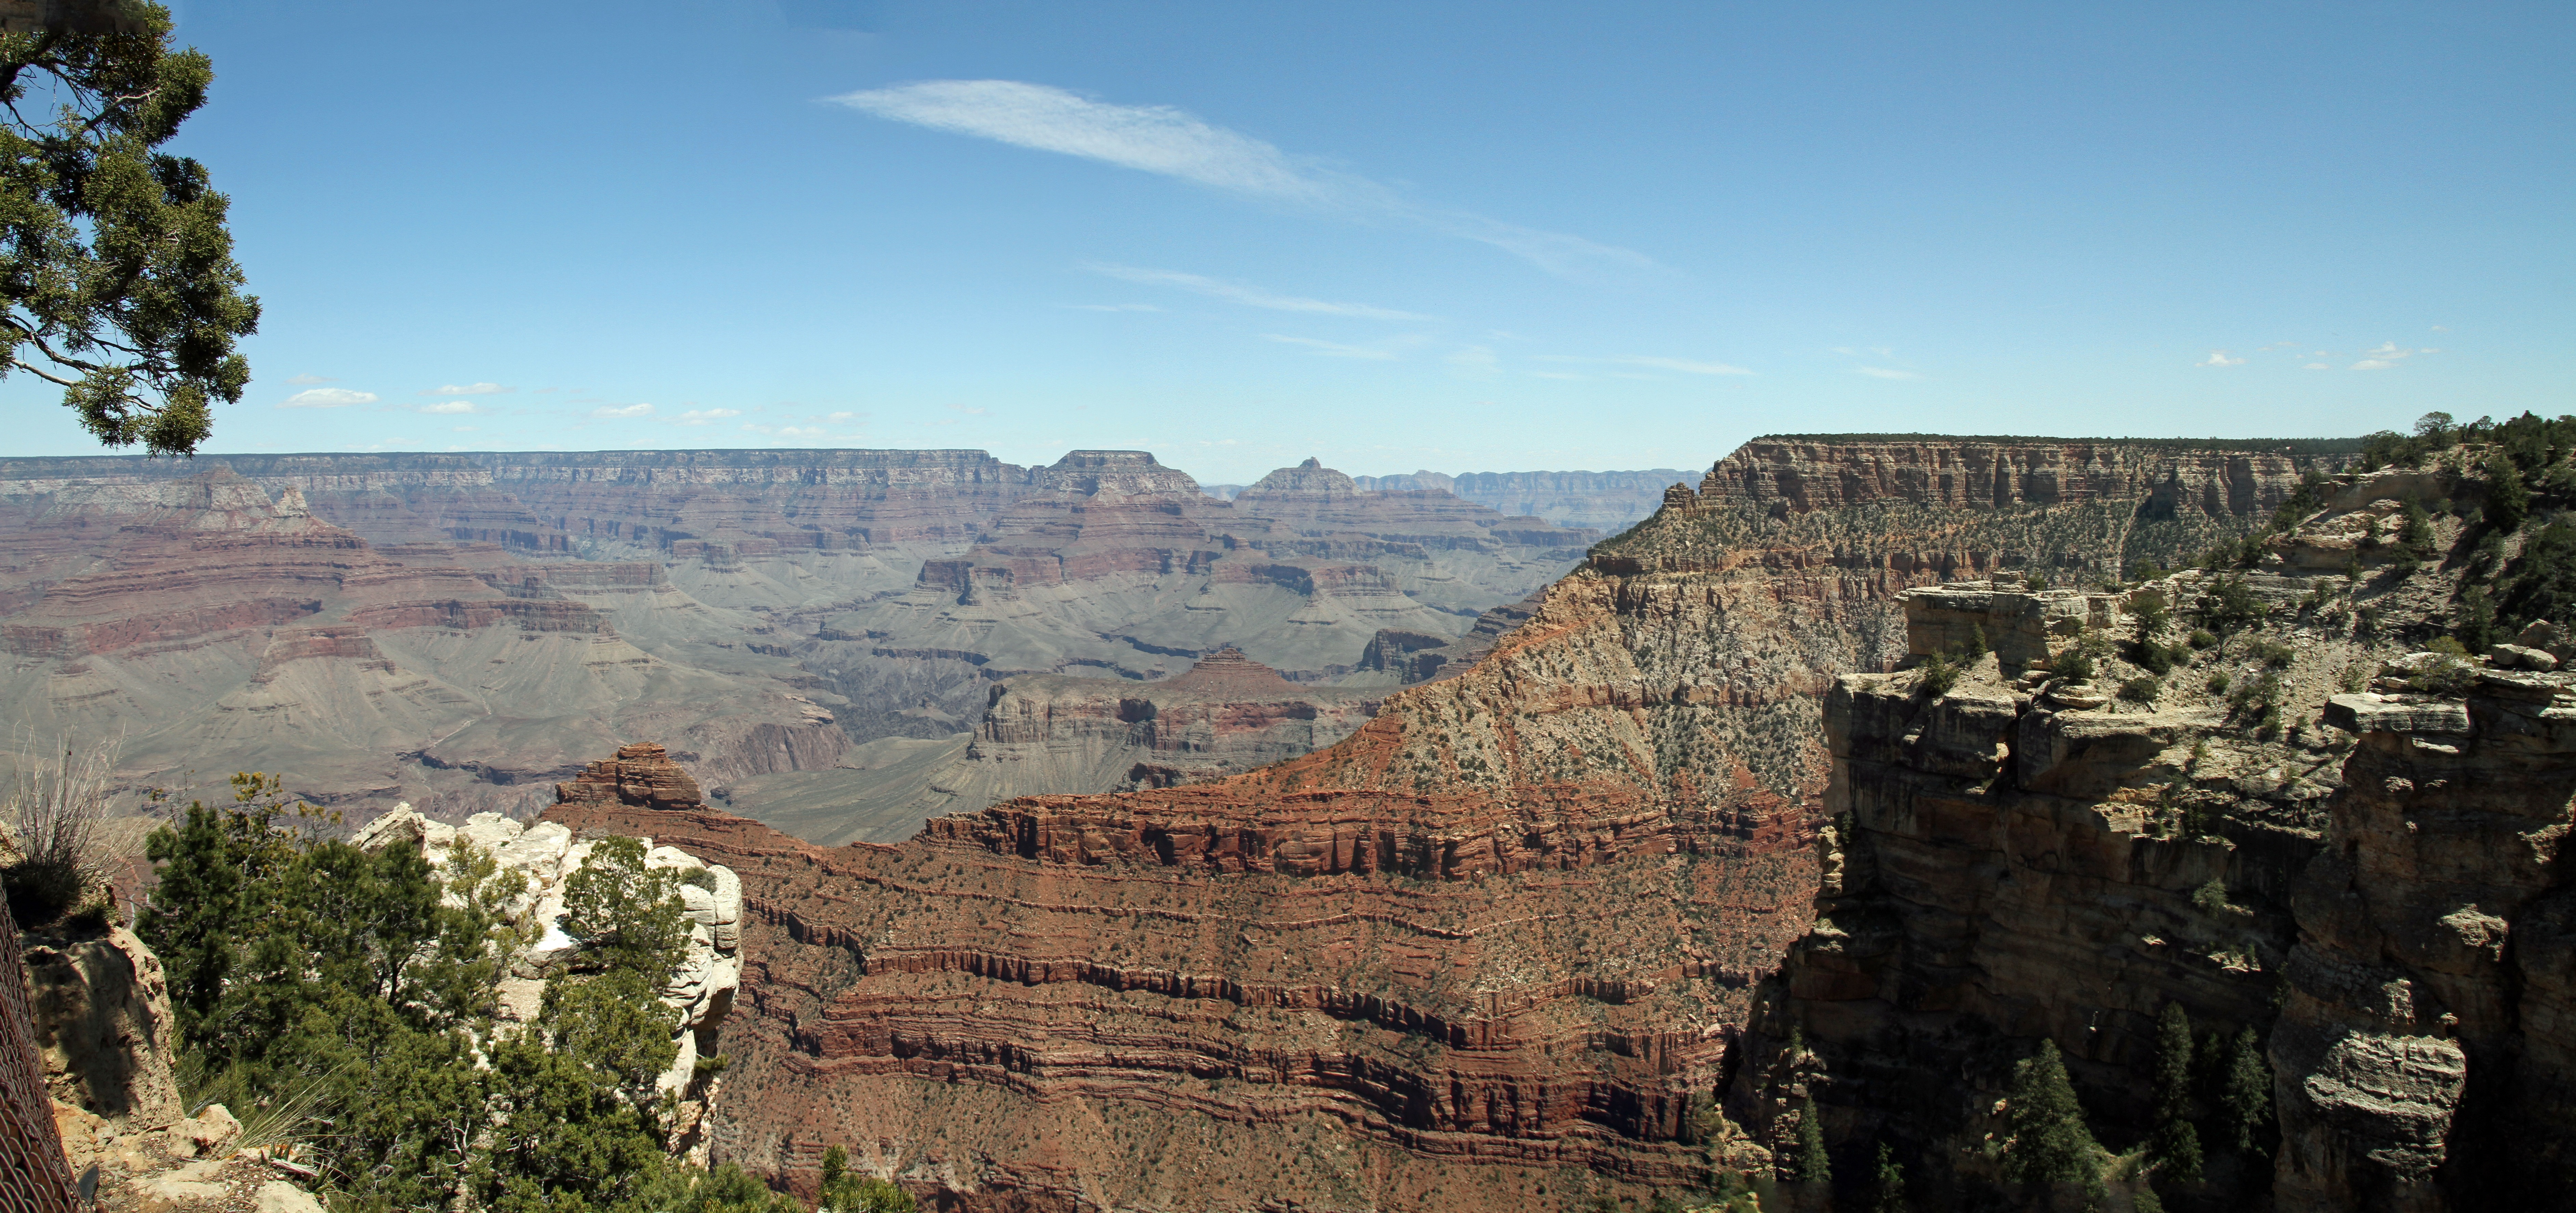
nature, desert, river, formation, cliff, scenic, usa, america, canyon, grand canyon, terrain, national park, erosion, arizona, geology, colorado, badlands, geological, wadi, landform, geographical feature